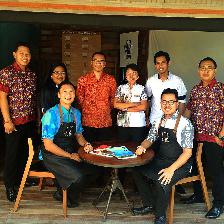
Label: Human